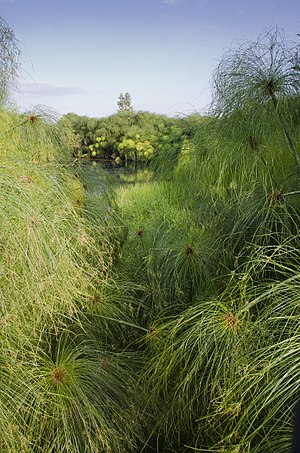
Papyrus
Papyrusplanten Cyperus papyrus
Papyrusplanten Cyperus papyrus
Papyrus er fremstillet af planten Cyperus papyrus og er et af verdens ældste skrivematerialer.